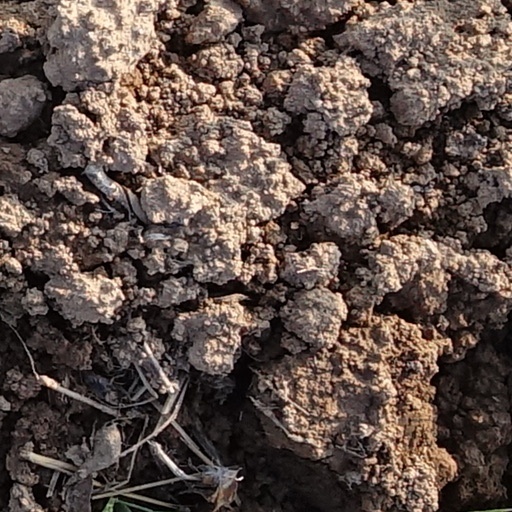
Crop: wheat